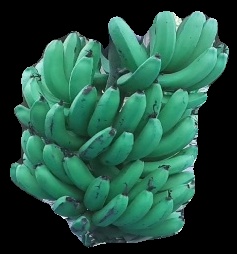
Variety: pachbale
Grade: grade3